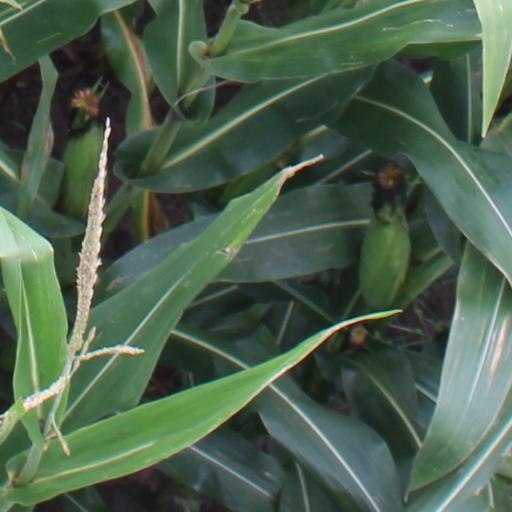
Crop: maize; corn